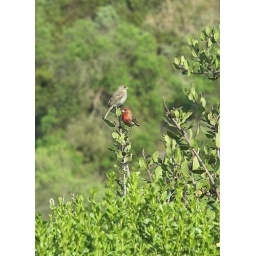
Red bird in canyon